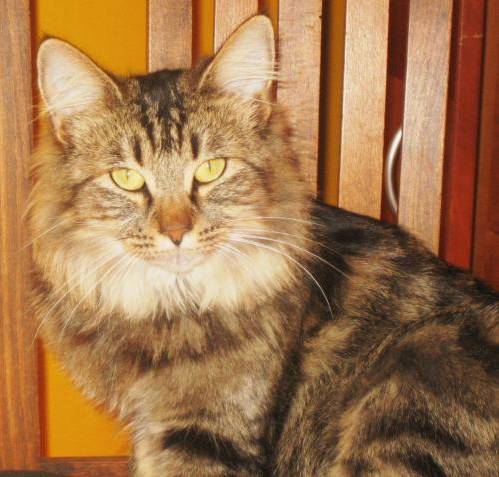
Label: cat